Kinzua Bridge

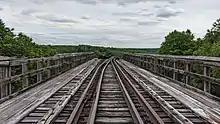
What is left of the un-maintained north end of the Kinzua Bridge (2021)

The state decided not to rebuild the Kinzua Bridge, which would have cost an estimated $45 million. Instead, it was proposed that the ruins be used as a visitor attraction to show the forces of nature at work. Kinzua Bridge State Park had attracted 215,000 visitors annually before the bridge collapsed, and was chosen by the Pennsylvania Bureau of Parks for its list of "Twenty Must-See Pennsylvania State Parks". The viaduct and its collapse were featured in the History Channel's "Life After People" as an example of how corrosion and high winds would eventually lead to the collapse of any steel structure. The bridge was removed from the National Register of Historic Places on July 21, 2004.